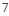
Number: 7